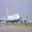
Label: airplane